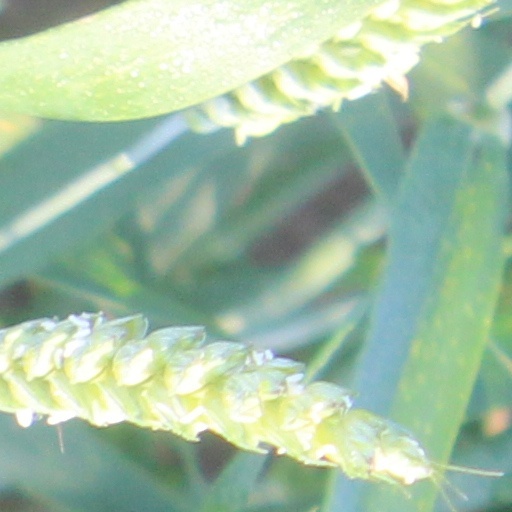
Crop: wheat